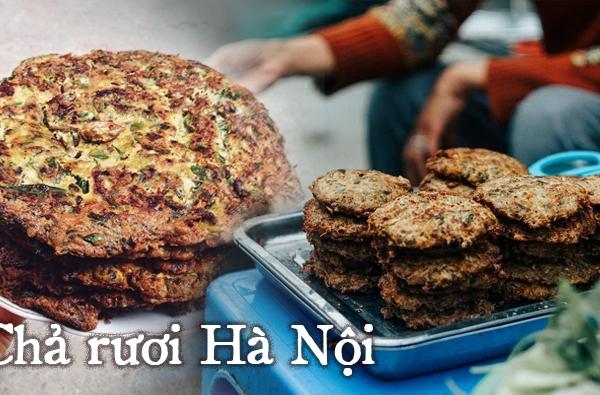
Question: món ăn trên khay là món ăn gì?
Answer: món chả rươi